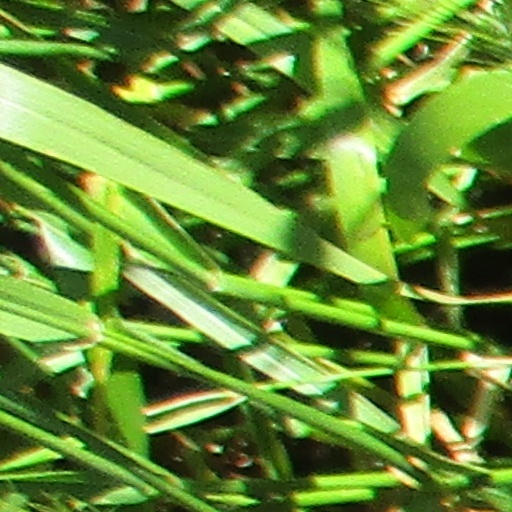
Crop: wheat